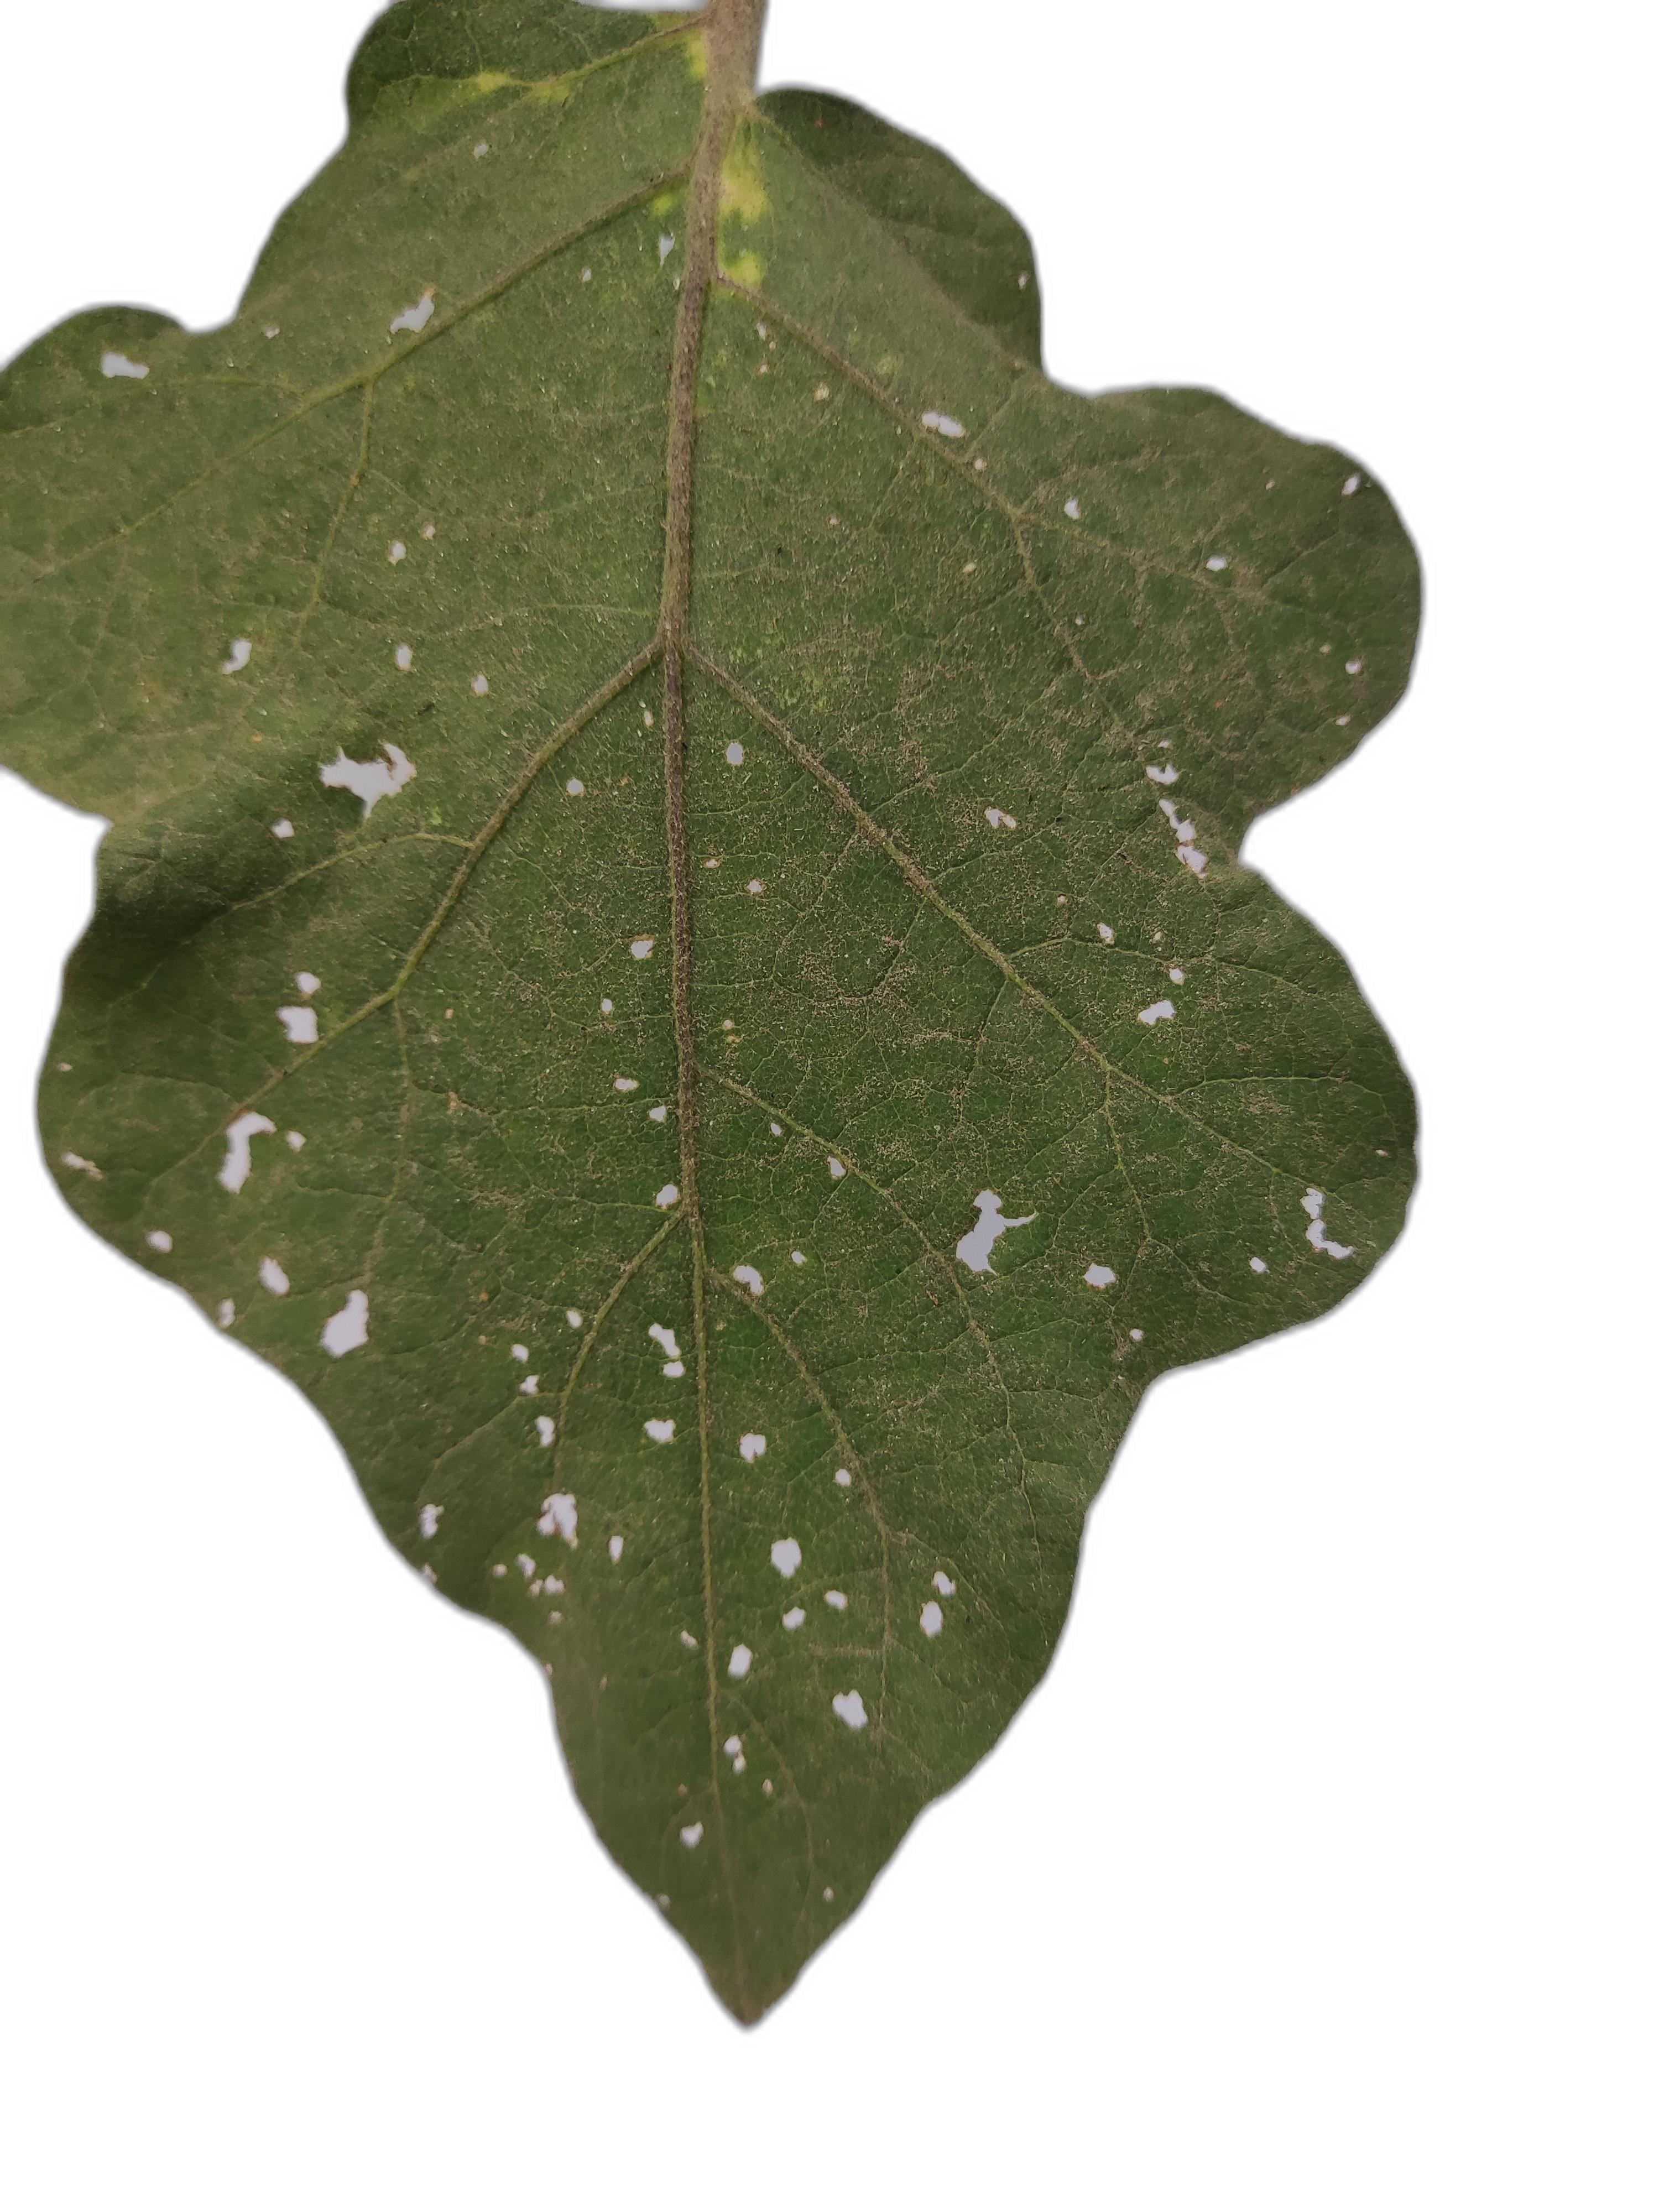
Label: Insect Pest Disease